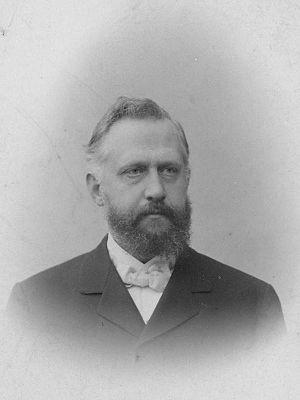
Koenig, Alexander Ferdinand est un zoologiste et ornithologue allemand